Wem

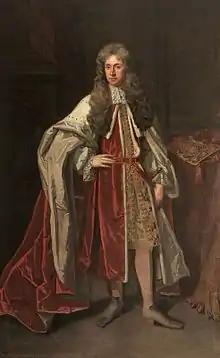

Prince Rupert came to the district in 18 February 1644, was welcomed by Shrewsbury's aldermen and made Shrewsbury his headquarters. Shortly afterwards he passed by Wem to the west and remarked of it: